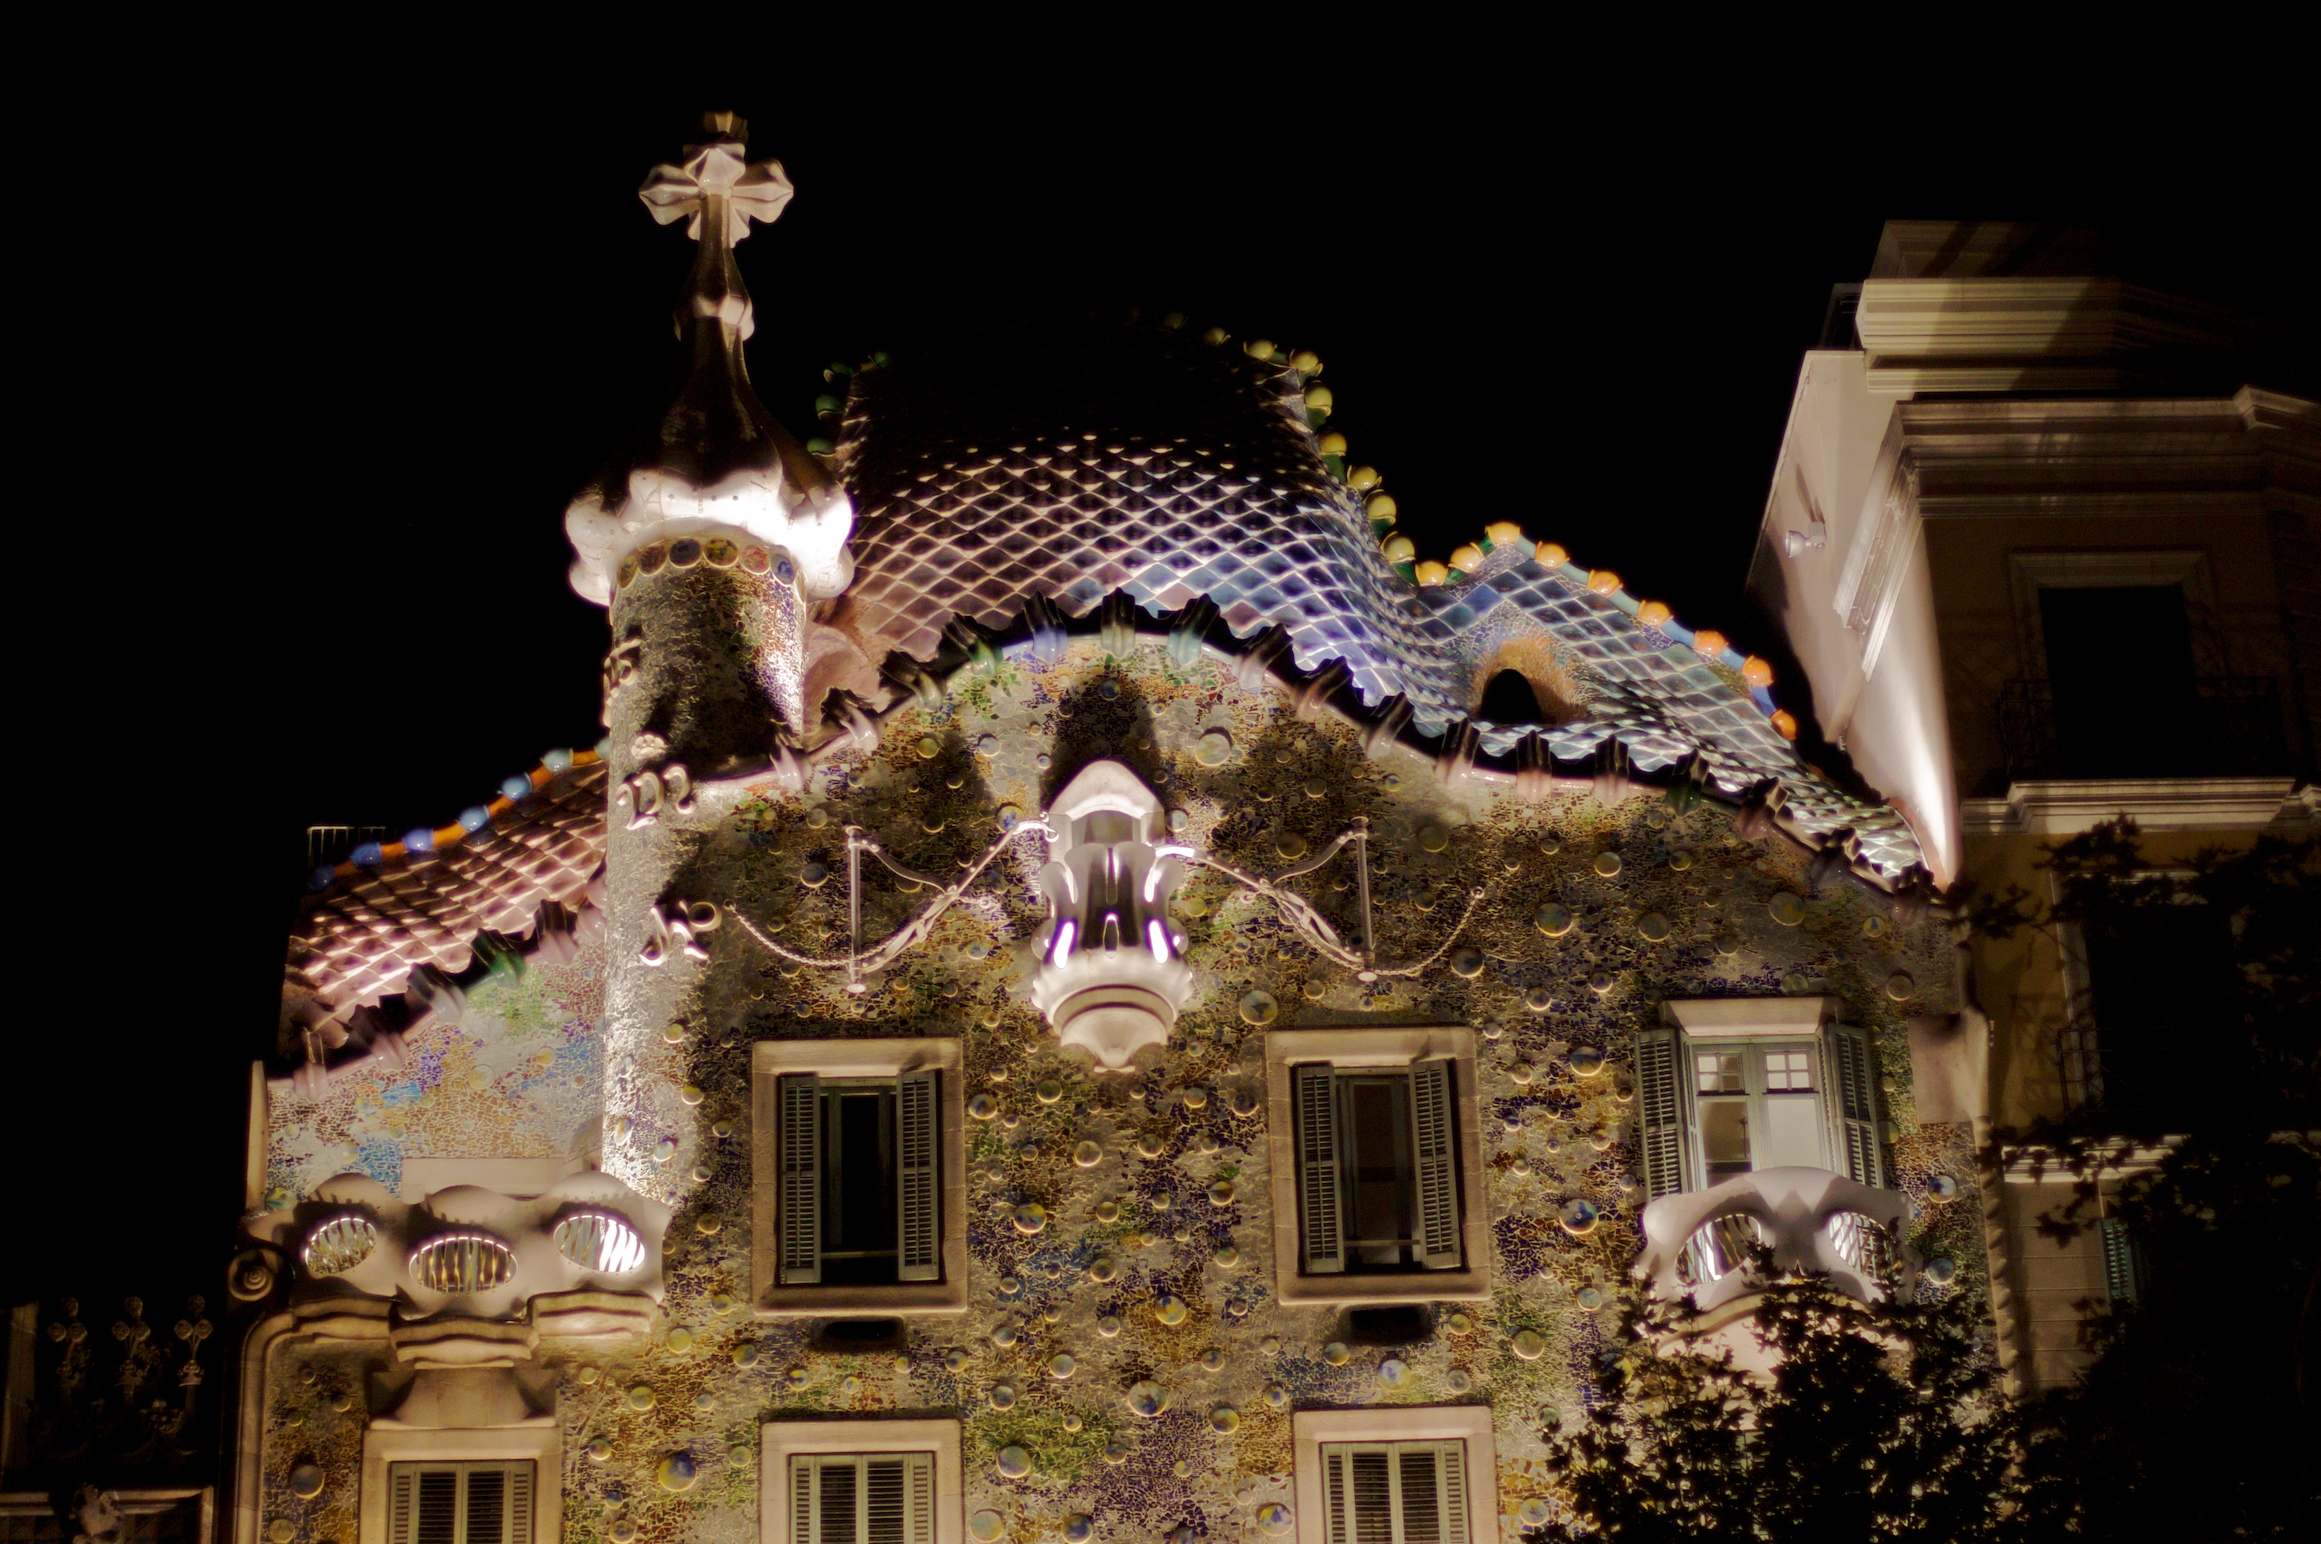
night, mansion, house, lighting, barcelona, christmas decoration, oet09